Pit of Peril

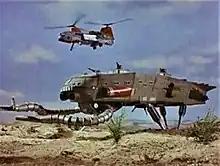
Sidewinder is overflown by a US Army helicopter. The walker has been described as a "great but hilariously awkward invention" by one commentator. The arms of the filming model were made from chains of cake tins.

"Pit of Peril" is the second episode of "Thunderbirds", a British Supermarionation television series created by Gerry and Sylvia Anderson and filmed by their production company AP Films (APF) for ITC Entertainment. Written by Alan Fennell and directed by Desmond Saunders, it was first broadcast on 7 October 1965 on ATV Midlands.